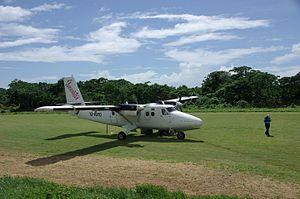
L'aérodrome de Gaua est un aéroport situé au Vanuatu. Il est desservi par la compagnie Air Vanuatu.